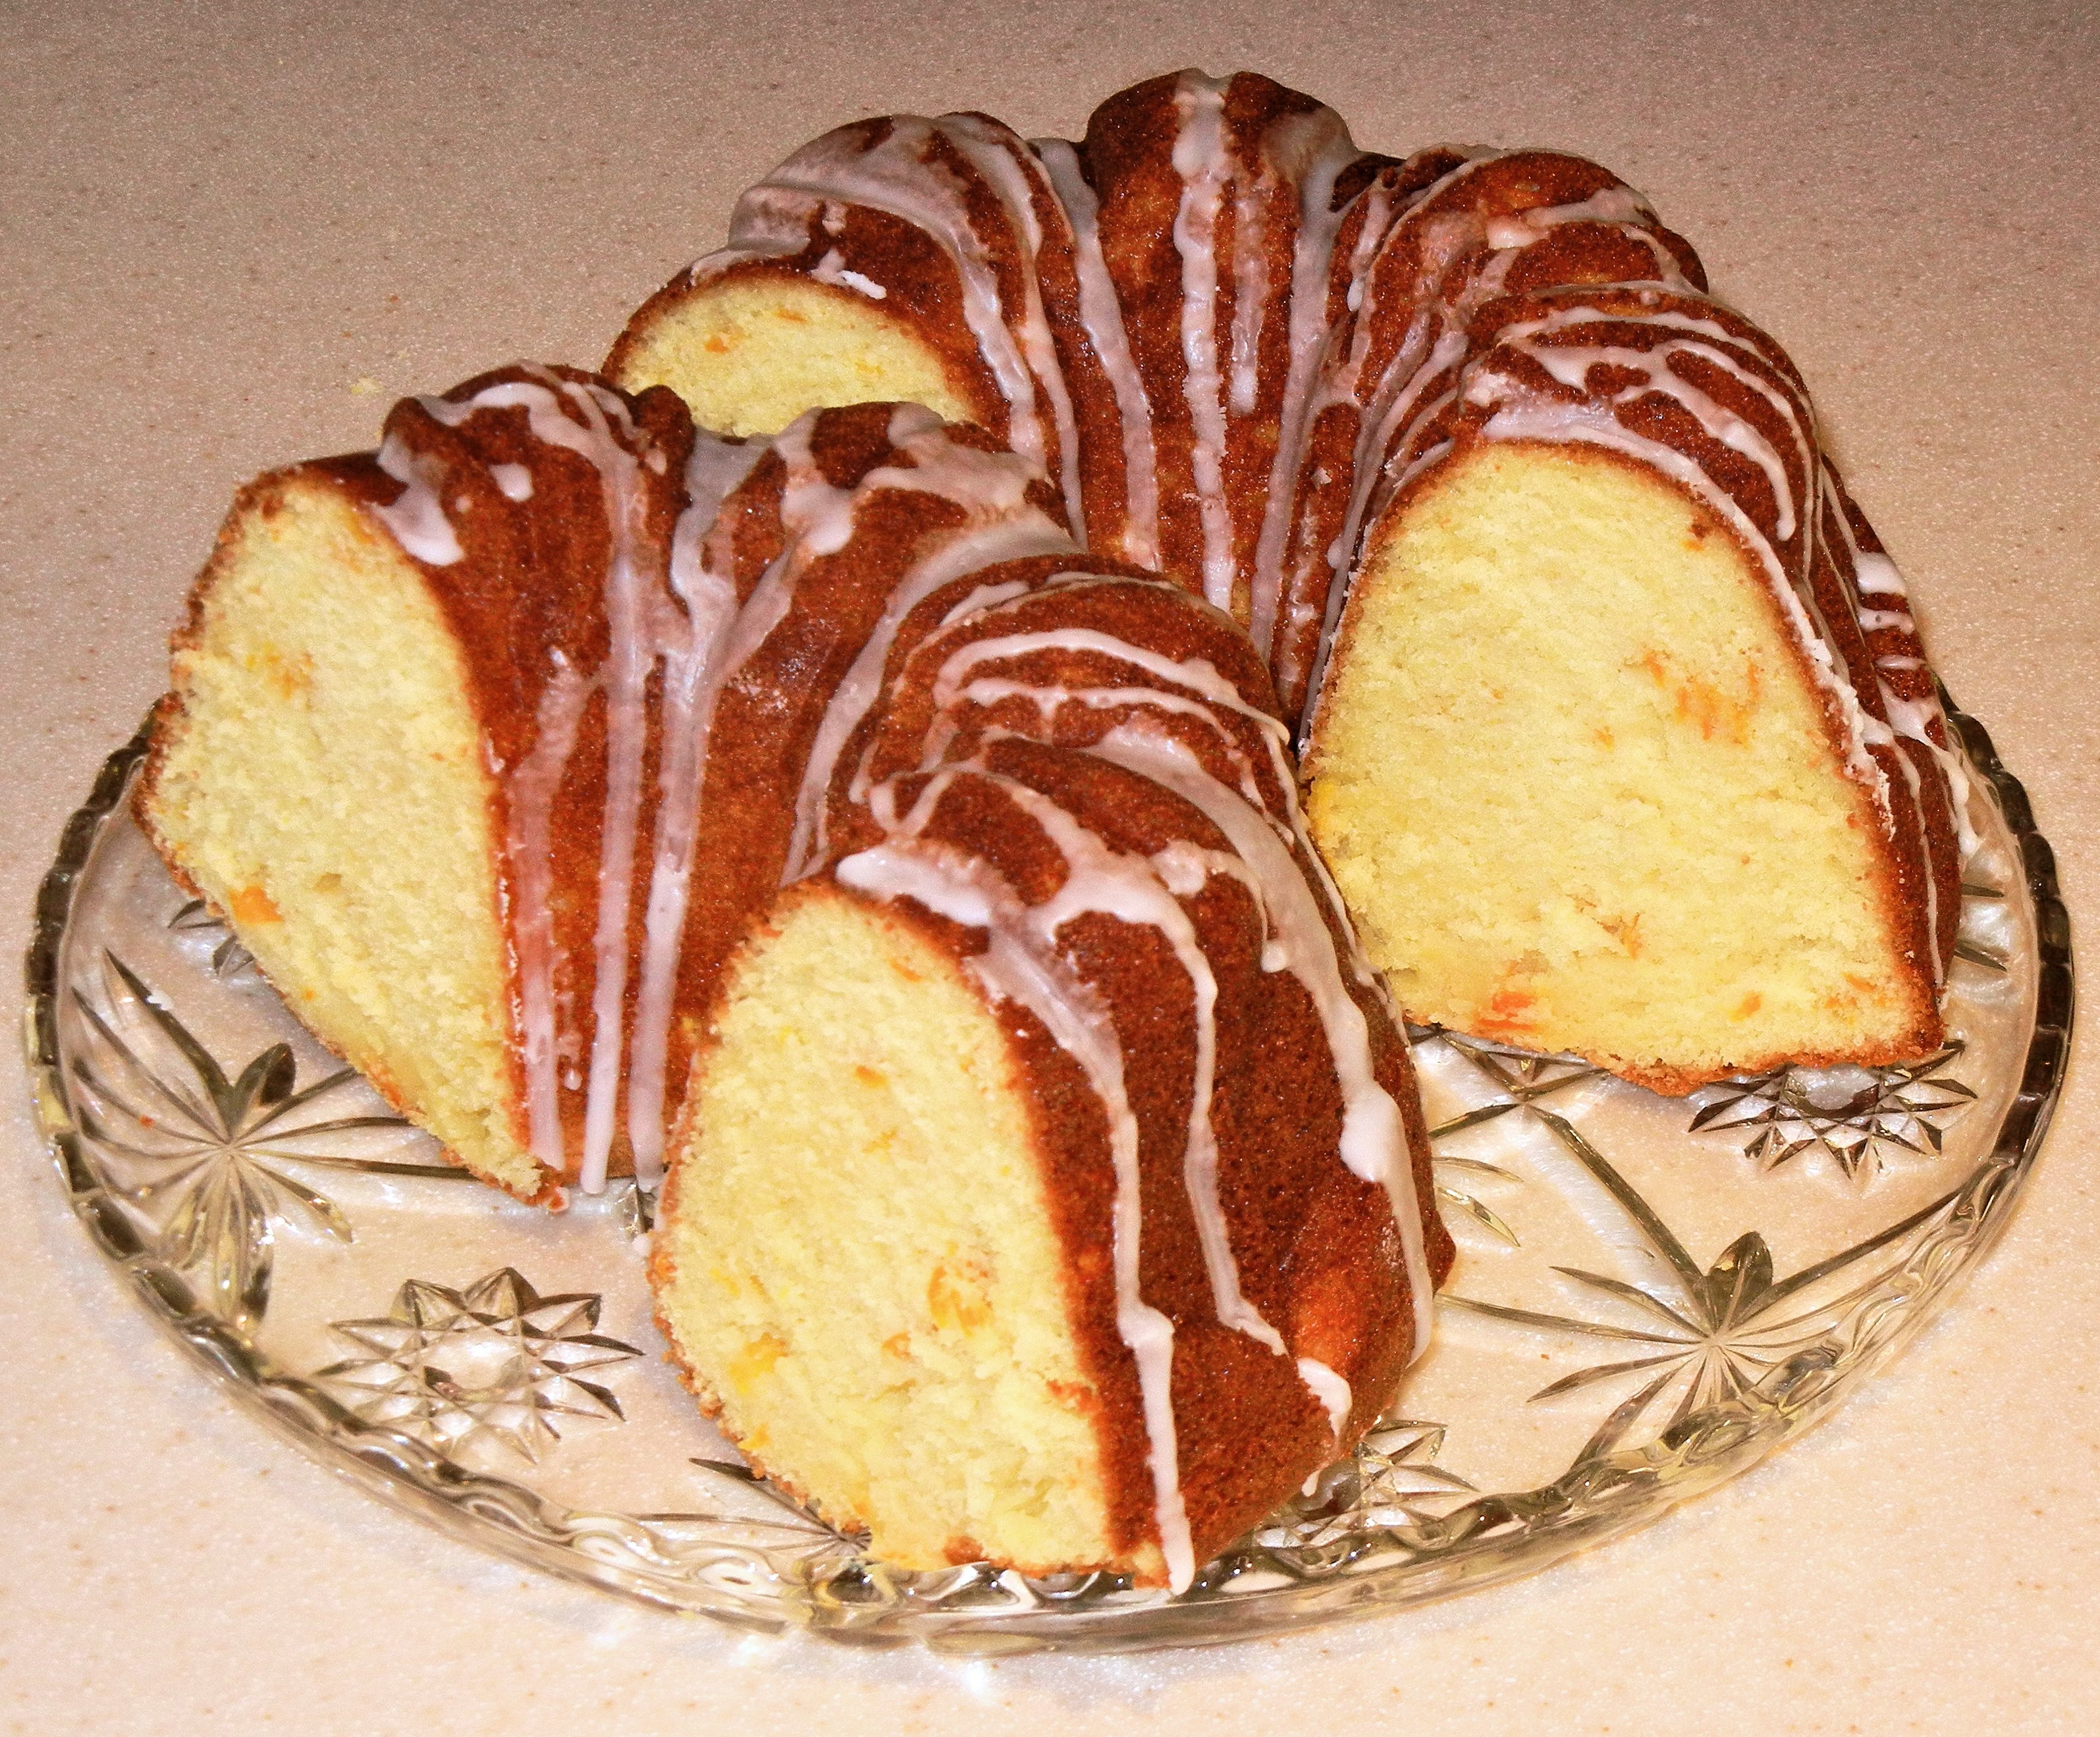
sweet, dish, food, produce, breakfast, baking, dessert, cake, cut, juice, fresh fruit, baked goods, flavor, danish pastry, gugelhupf, brioche, fruit cake, babka